Dunwich, Queensland

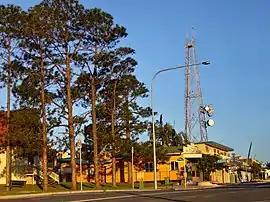
Dunwich, 2010

Dunwich is a town and locality on the western side of North Stradbroke Island in Queensland, Australia. Dunwich is part of the Redland City local government area, administered from the bayside town of Cleveland on the Queensland mainland. In the , the locality of Dunwich had a population of 737 people.